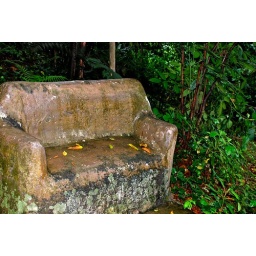
concrete bench in the forest park near the KL tower